Icelandic Festival of Manitoba

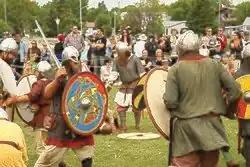
Reenactment of a Norse battle during the Icelandic Festival in Gimli.

The Icelandic Festival of Manitoba (also known as , Icelandic for 'Icelander's Day') is an annual festival of Icelandic culture, held in Gimli, Manitoba, Canada, and thought to be the oldest Icelandic festival in North America. It is held for three days during the first weekend of August, i.e., the Terry Fox Day long weekend.